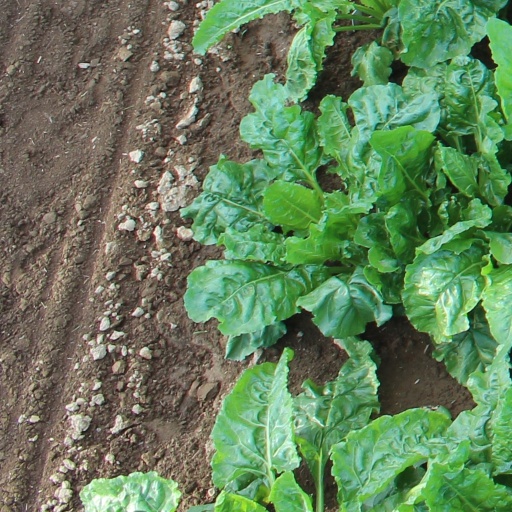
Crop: sugar beet